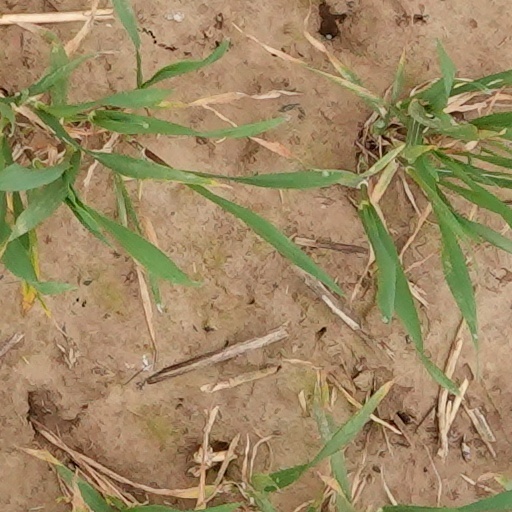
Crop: wheat